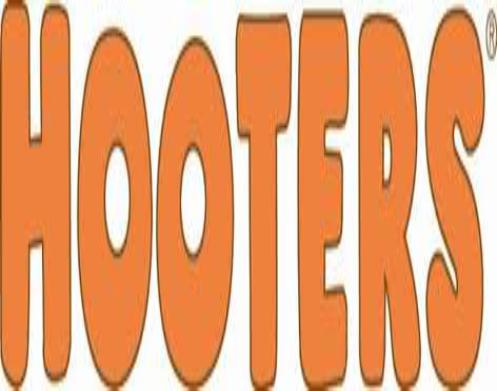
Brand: Hooters
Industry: Leisure